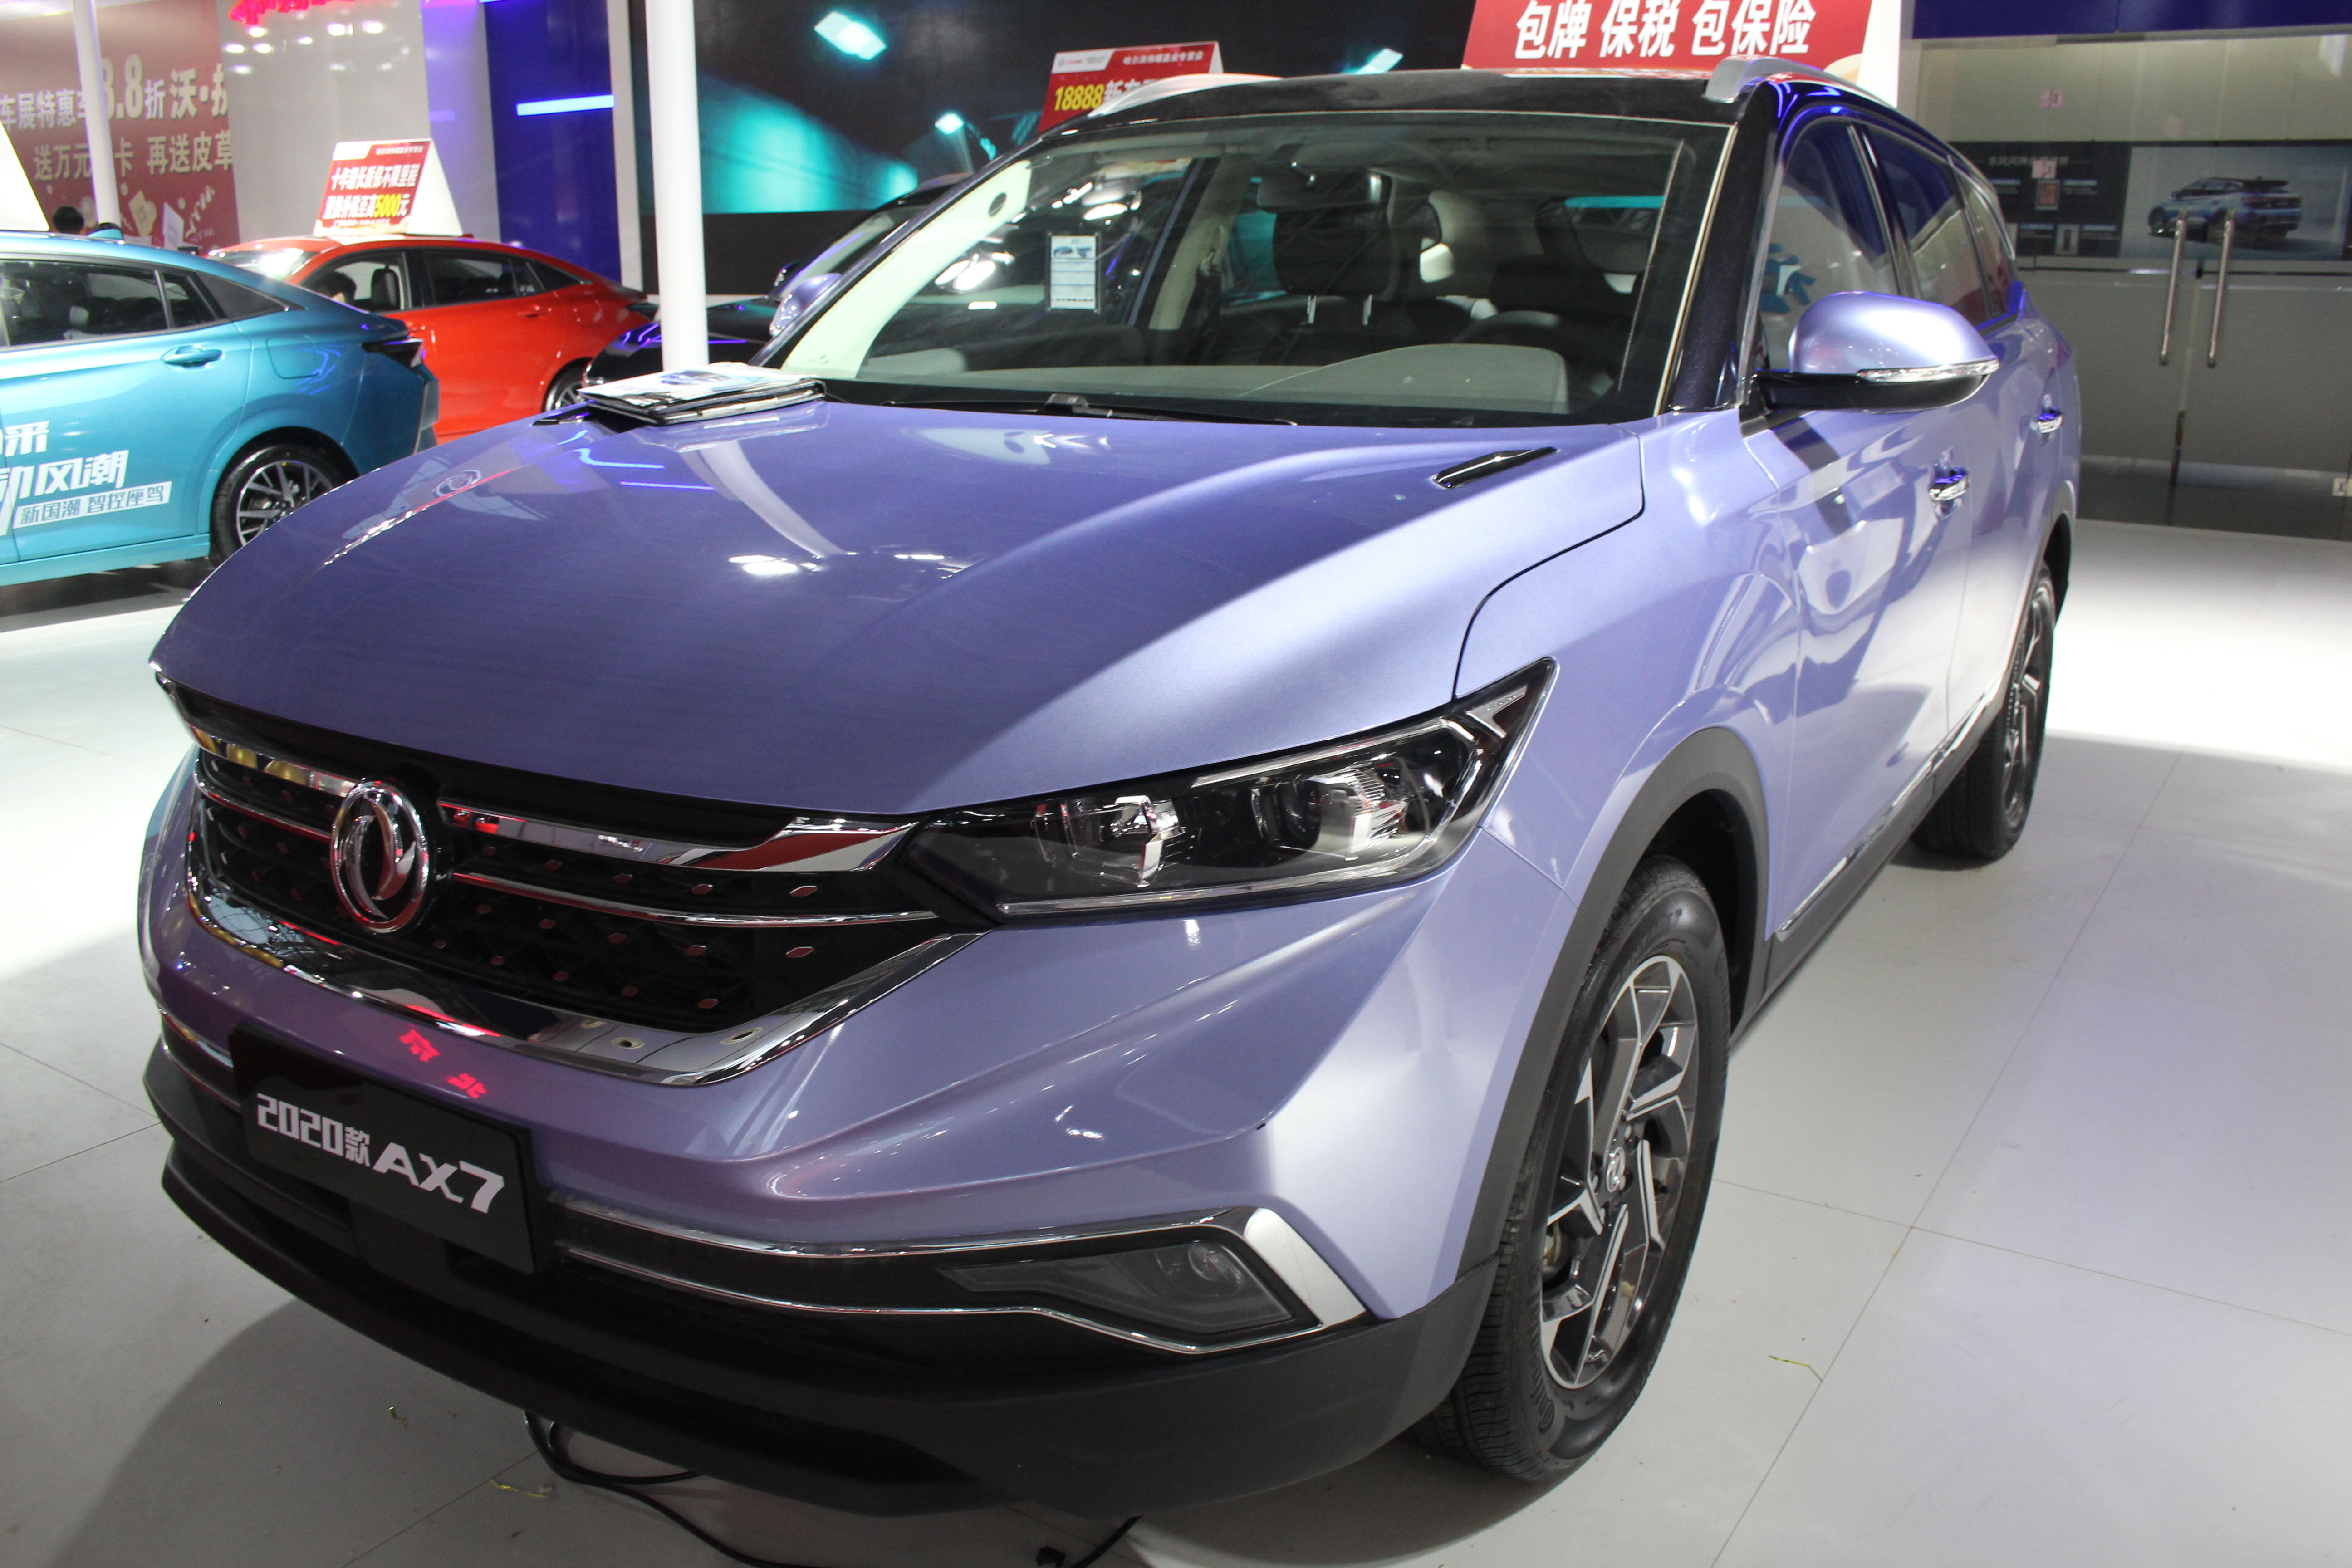
cars, vehicles, arts, land vehicle, vehicle, car, auto show, sport utility vehicle, honda, crossover suv, compact sport utility vehicle, automotive design, honda cr v, mid size car, family car, Mini SUV